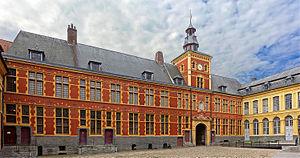
La cour intérieure de l'Hospice Comtesse (Classé) à Lille.
L’hospice Comtesse est un ancien hospice lillois dont l'essentiel des bâtiments date du XVIIᵉ siècle. Sa construction fut décidée par Jeanne, comtesse de Flandre, en 1237. Situé rue de la Monnaie dans le Vieux-Lille, il abrite un musée. L'hospice Comtesse a été classé Monument historique en avril 1923 et en février 1991.